Penanggalan

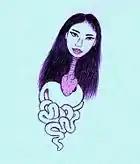
"Penanggalan"

In Malaysian folklore, "penanggal" are mortal women who practice black magic. To become a "penanggal", a woman must meditate during a ritual bath in vinegar, with her whole body submerged except for the head. Only active in "penanggal" form at night, the creature regularly soaks its organs in vinegar to shrink them for easy entry back into her body. The "penanggal" thus carries an odor of vinegar wherever she flies, and returns to her body during the daytime, passing as an ordinary woman. However, a "penanggal" can always be told from an ordinary woman by the smell of vinegar. The "penanggal" was also mentioned in "Hikayat Abdullah", written in 1845, much to the amusement of Sir Stamford Raffles: